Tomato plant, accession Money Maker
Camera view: bottom (45 deg); turntable rotation: 180 degrees
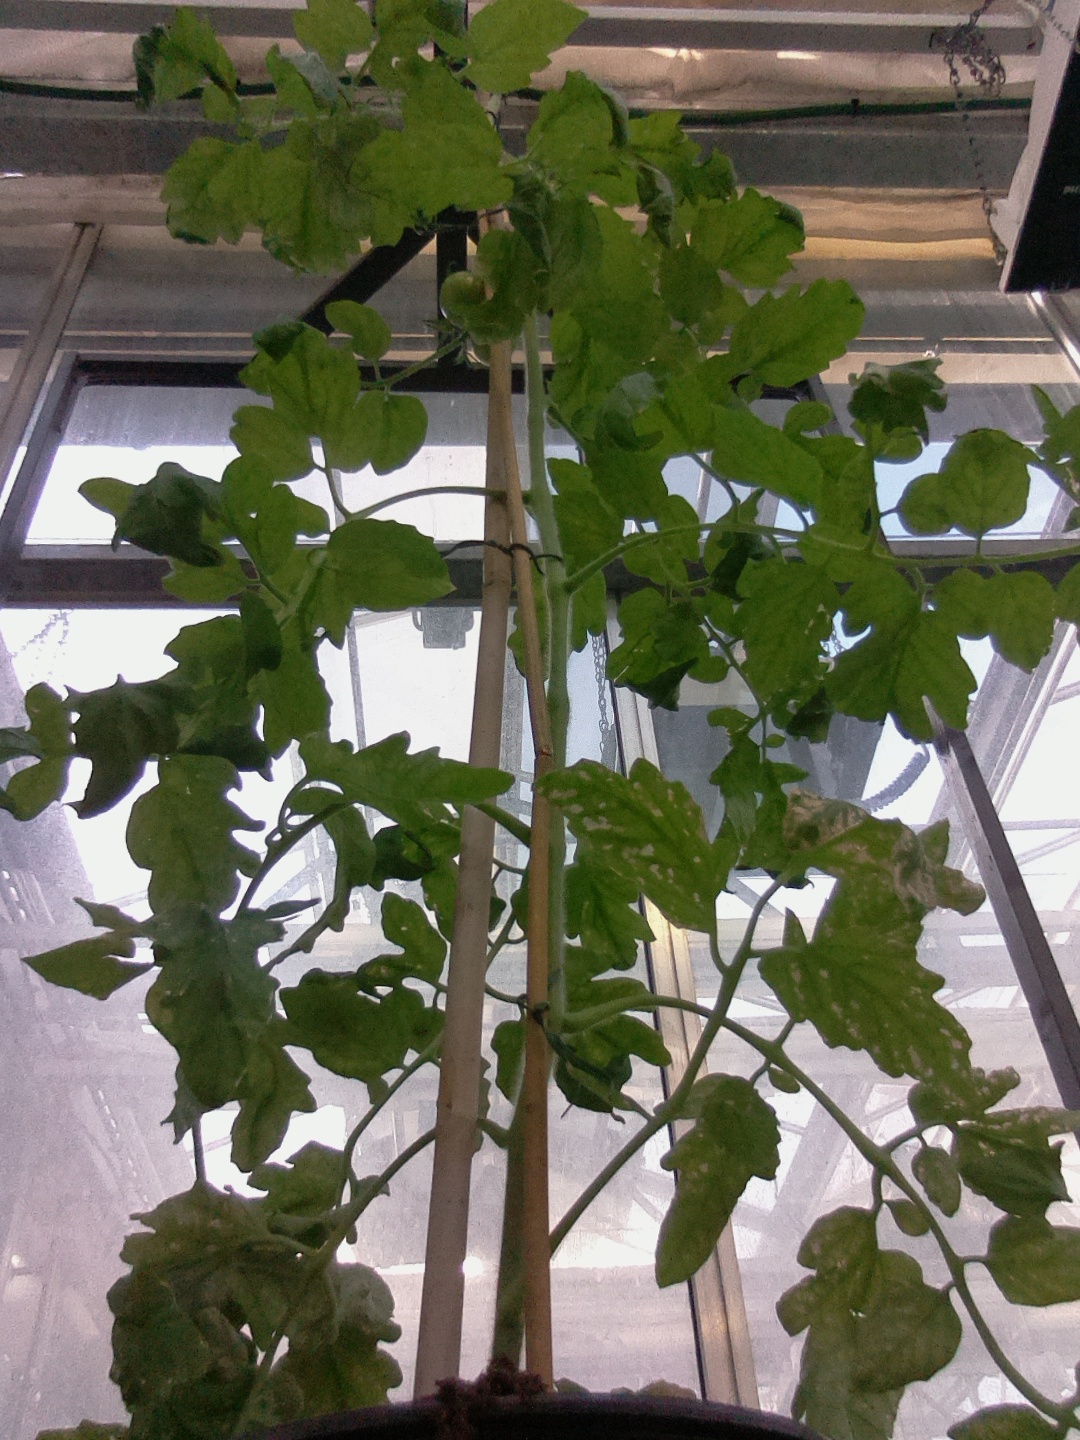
BBCH growth stage 72: 20%-30% of final fruit size